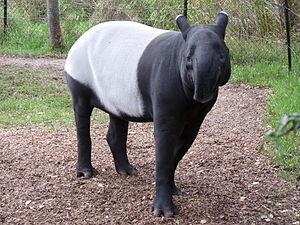
Le tapir de Malaisie, aussi appelé tapir d'Asie ou encore tapir à chabraque est l'une des cinq espèces de tapirs décrites.
Les tapirs forment un genre de mammifères ongulés, dont une espèce est originaire d'Asie alors que quatre sont d'Amérique centrale et d'Amérique du Sud. C'est le seul genre de la famille des Tapiridés. Cette famille est très proche de celles des chevaux et des rhinocéros, classés également dans les Perissodactyla en raison d'un nombre de doigts impair.